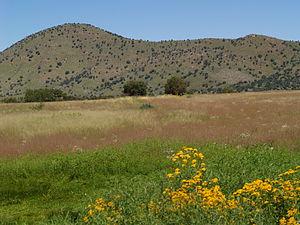
La réserve de Canelo Hills Cienega, est une réserve naturelle au sud-est de Sonoita, en Arizona, sur le côté est des collines de Canelo. La zone de 110 hectares constitue un mélange de terres humides rares de Cienega et de chênes noirs et de fétuques d'Arizona. La réserve est remarquable pour la rarissime orchidée des dames de Canelo, le chevelu de Gila et le meunier de Gila qui poussent le long de ses berges alcalines. Le ranch a été acheté par le Nature Conservancy en 1969 à la famille Knipes. Il a été désigné monument naturel national en décembre 1974.